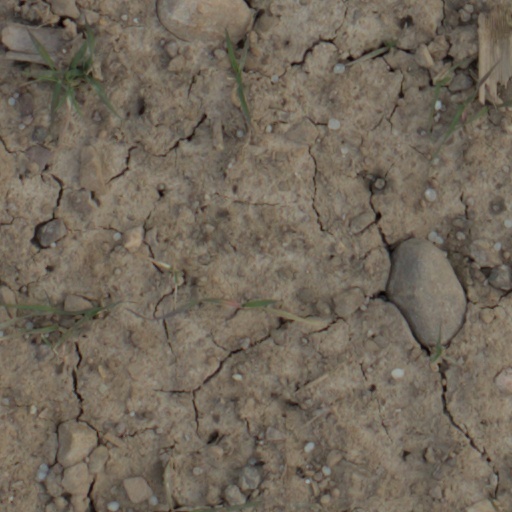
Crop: wheat